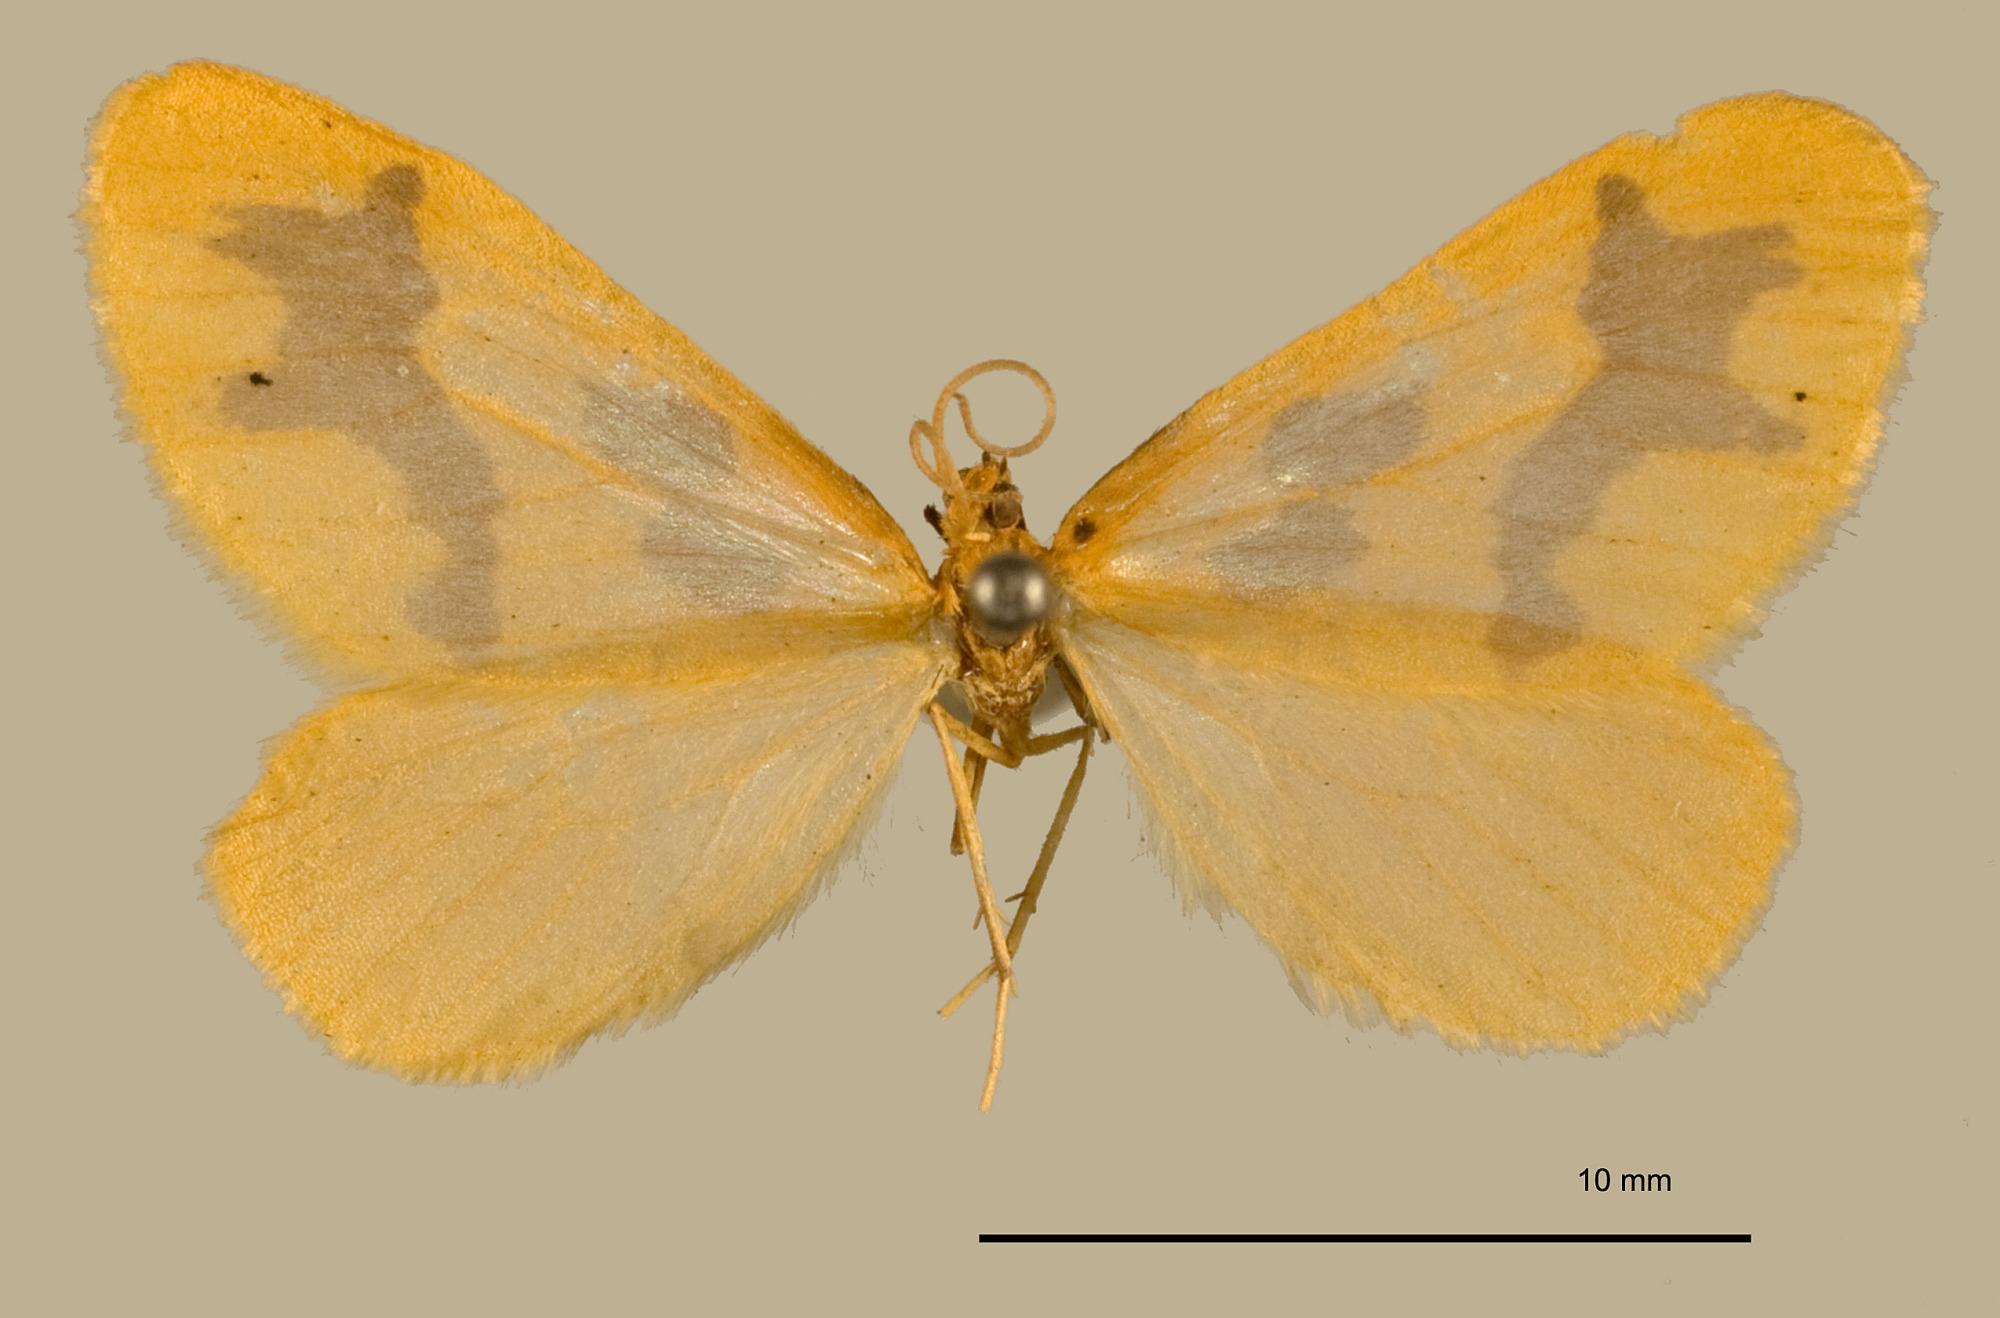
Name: Euphaenessa pauper
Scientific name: Euphaenessa pauper Schaus, 1889
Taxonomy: Animalia, Arthropoda, Insecta, Lepidoptera, Geometridae, Larentiinae
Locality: Vera Cruz, Veracruz-Llave, Mexico